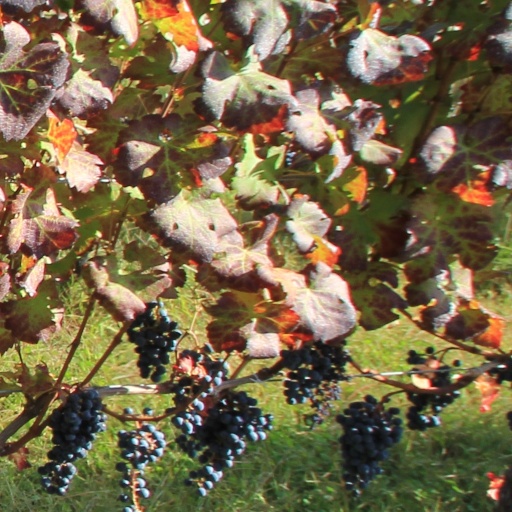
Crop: grape